Blue Ridge, Houston

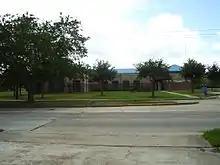
Stimley-Blue Ridge Library

The Stimley-Blue Ridge Library of the Houston Public Library is located at 7007 West Fuqua in Blue Ridge. In 1997 the library was named after Sherman E. Stimley, the first African-American law associate of the firm Vinson & Elkins. In 1985 Stimley started the first consulting company exclusively dealing with tax-exempt bond law that was headed by an African-American in Houston. Stimley had books as an interest.